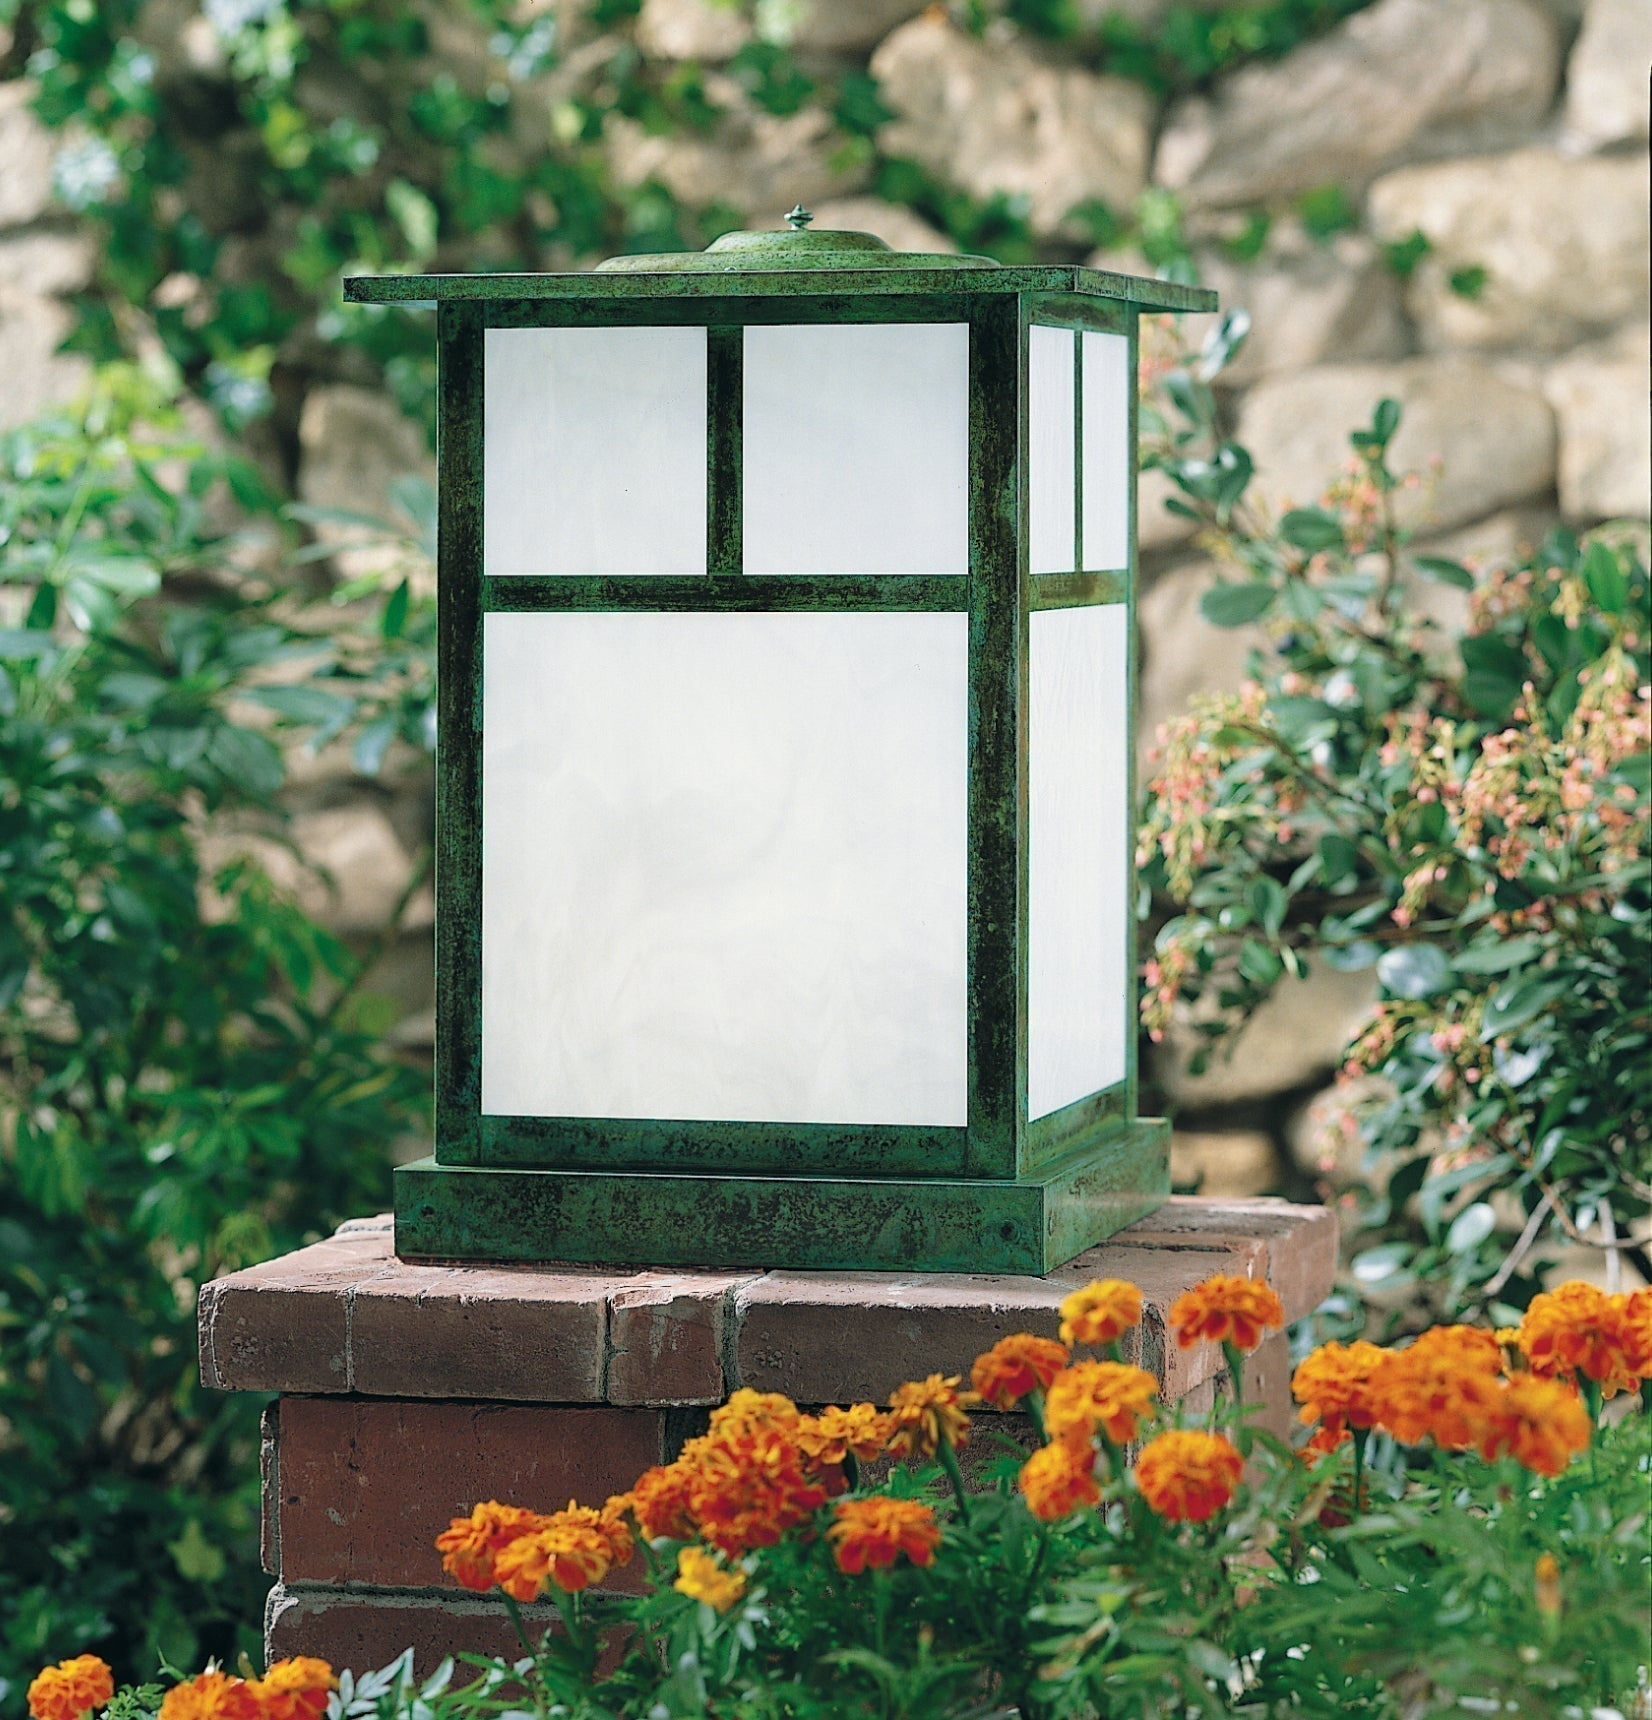
Arroyo Craftsman Mission 15" Bronze Column Mount With Off White Glass
We pride ourselves on our attention to detail, hand finishing, and quality. Because of that, and a variety of choices in metal finish and glass combinations, we offer the finest quality and greatest selection in Arts and Crafts inspired lighting available. The beauty of our product is more than skin deep. Our fixtures are made of heavier gauge brass than is common, giving them a more substantial appearance and increased durability. The rivets we use on many of our fixtures provide both beauty and additional structural integrity. Our glass panels are installed with both retaining clips and silicone to ensure that they are secured and will not rattle in the wind. Our hand applied finishes are the best in the industry because we take the time to let them mature. The Mission Brown, Bronze, Raw Copper and Verdigris Patina undergo an intensive and time consuming process resulting in a complex and naturally aged appearance. All of our hand applied metal finishes will continue to mature and change with time. Features 15" Mission Column Mount Without Overlay (Empty) Oxidized Finish Specifications Width 15” Height 23.25 Mounting Base 13 3/8" sq. Cartons Per Unit 1 Carton Height 26 Carton Length 23 Carton Width 23 Weight 31 lbs Number of Bulbs 1 Type of Bulbs A19 Max Wattage 150 Bulb Included No UL Safety Rating Incand. Wet ADA No
Brand: Arroyo Craftsman
Category: Home & Garden > Lighting > Picture Lights